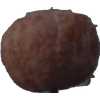
Label: orange_peeled